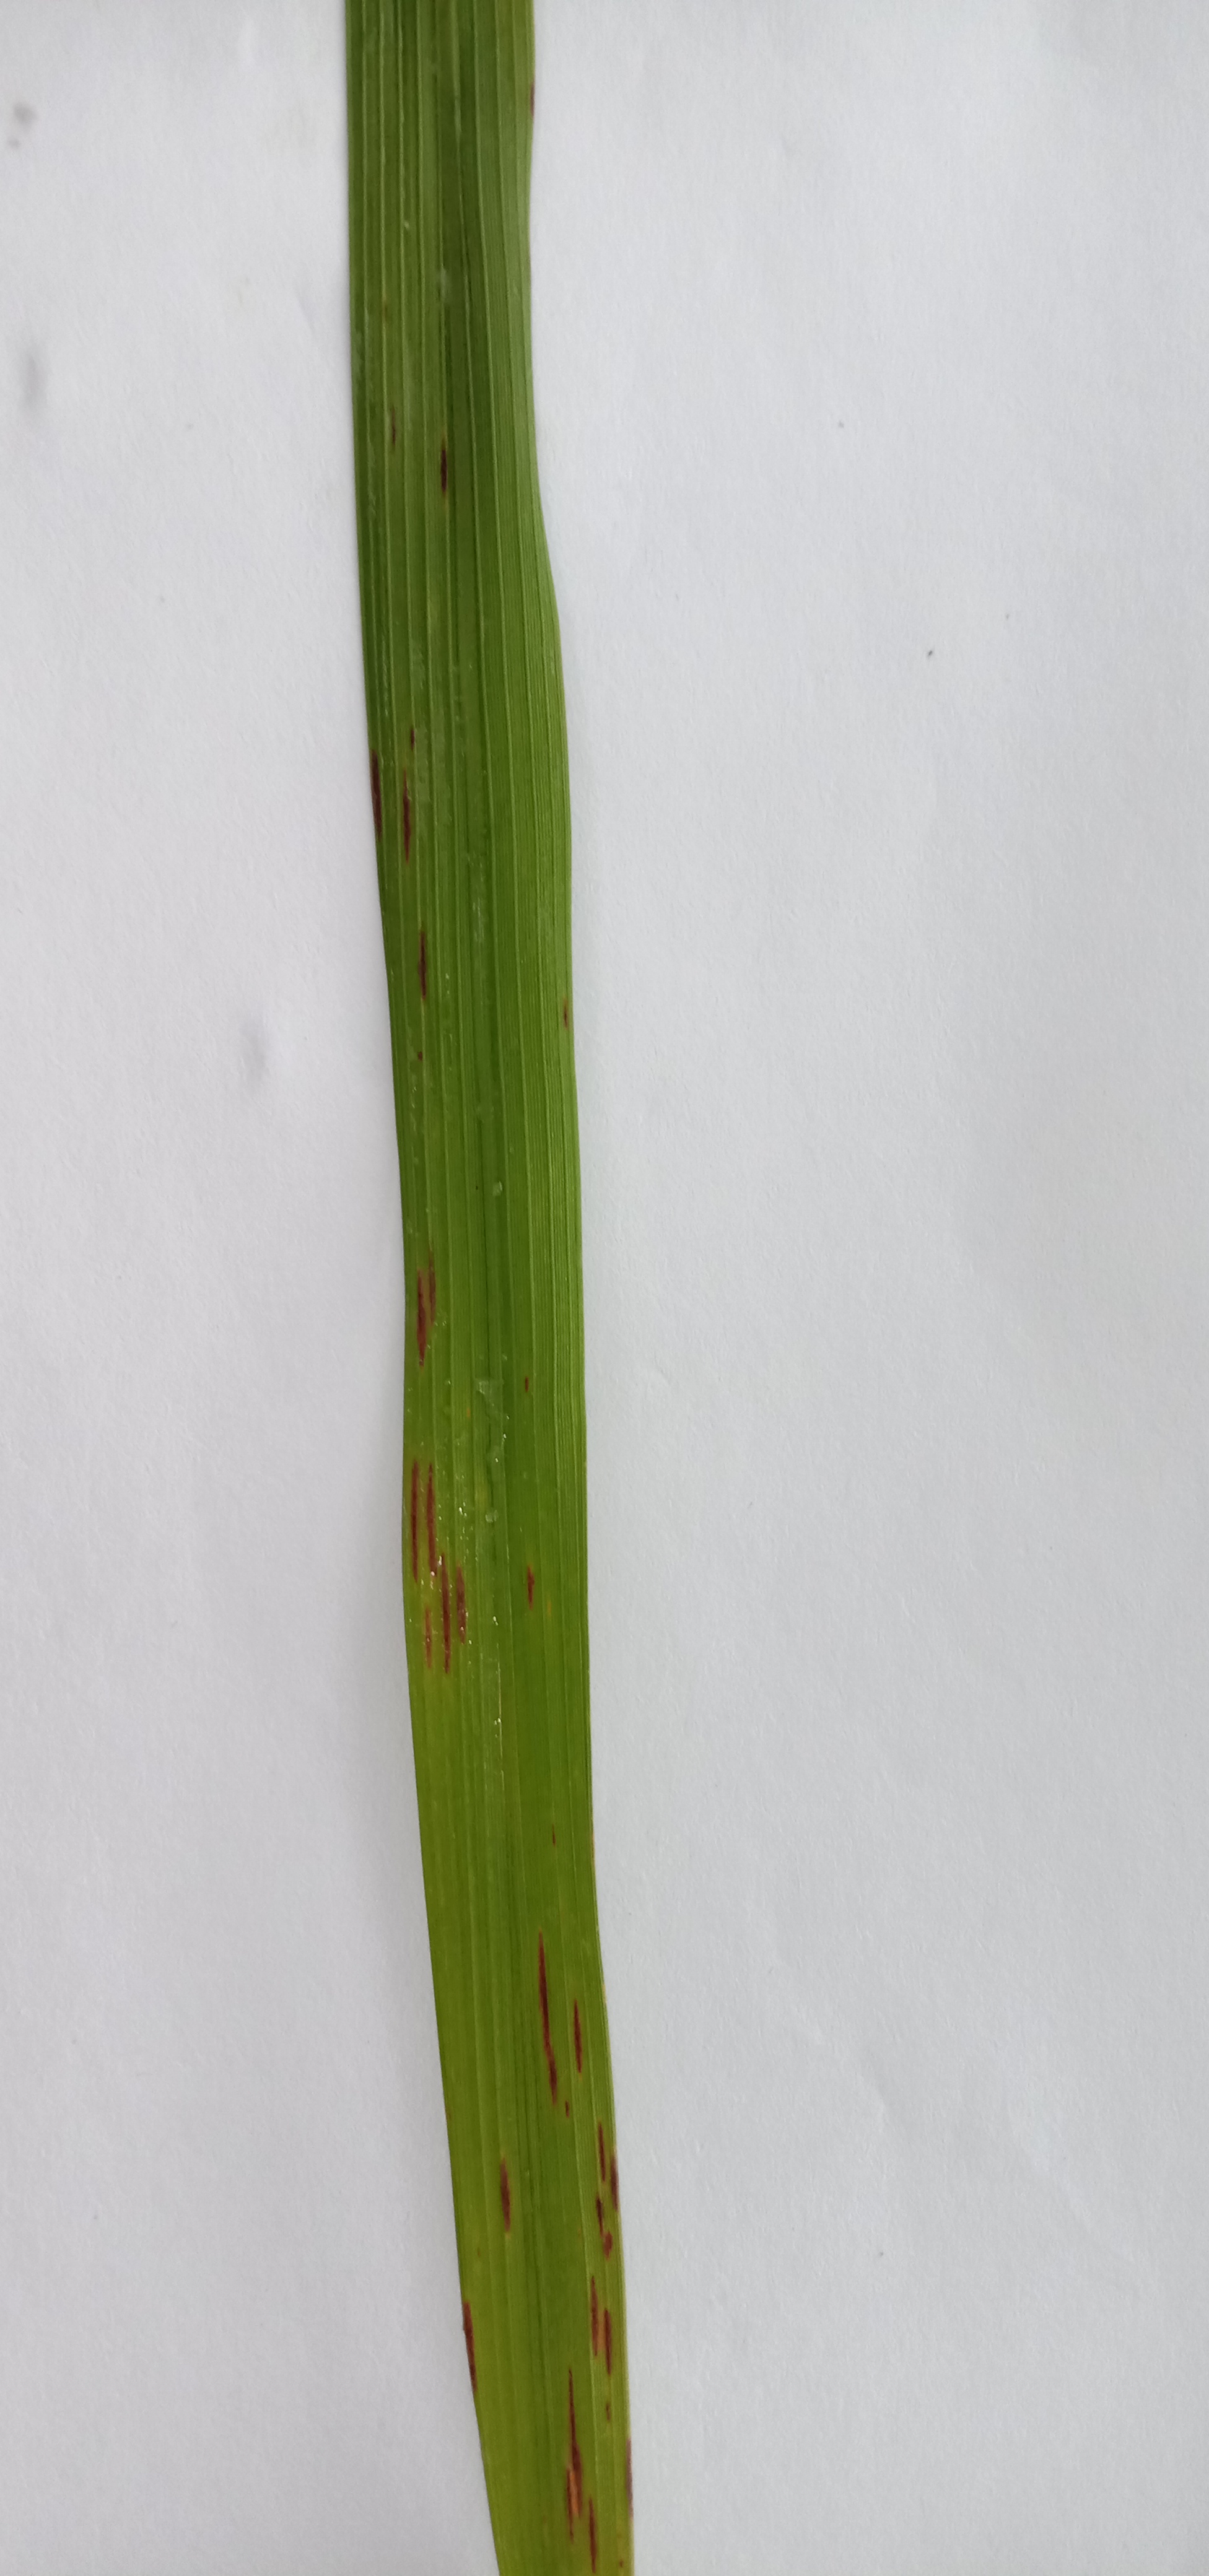
Label: Rice___Leaf_Blast